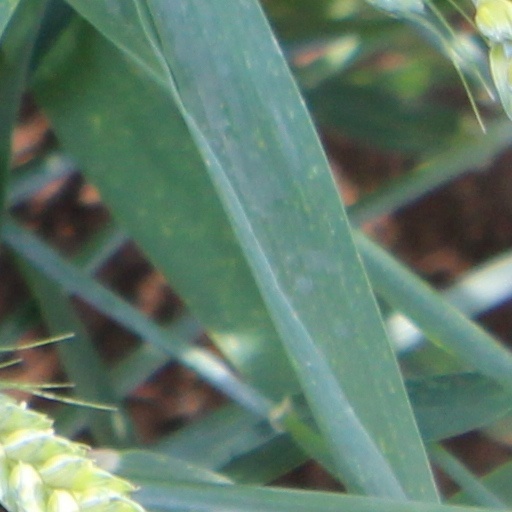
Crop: wheat